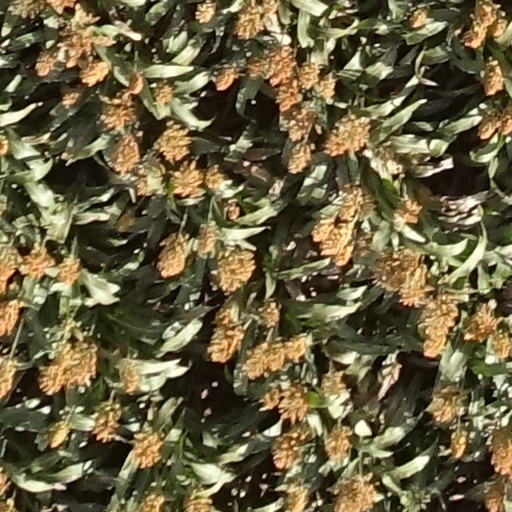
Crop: sorghum